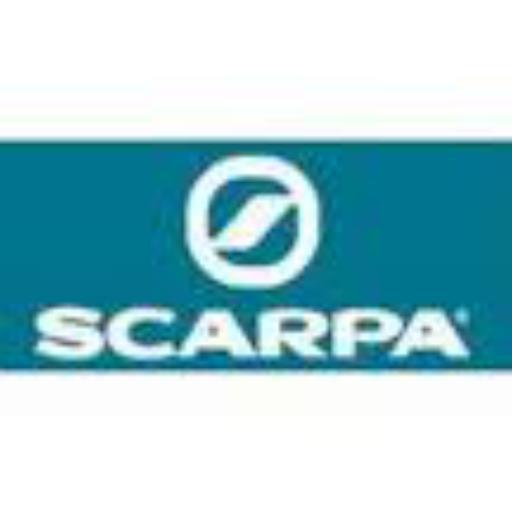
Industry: Clothes